Musée de Cluny

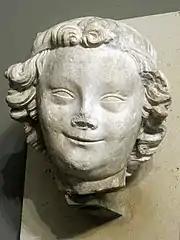
Angel's head, after 1207, Priorale church of Saint-Louis-de-Passy.

The 1120s in Paris saw many changes in art and education. One theme that became vitally important in both arenas was the importance of light. The teachings of Plato and his student Platin emphasize the importance of light in the Creation story. This has parallels in changes happening architecturally in Paris at the same time. Supporting beams and arches are thinned to allow more space for windows to allow in more light. The Sainte-Chapelle, with its tall and beautiful stained glass windows, displays this change in architecture. The upper cathedral has 15 window bays that encircle the entire room, each 50 feet tall, giving the illusion that the visitor is surrounded by light.